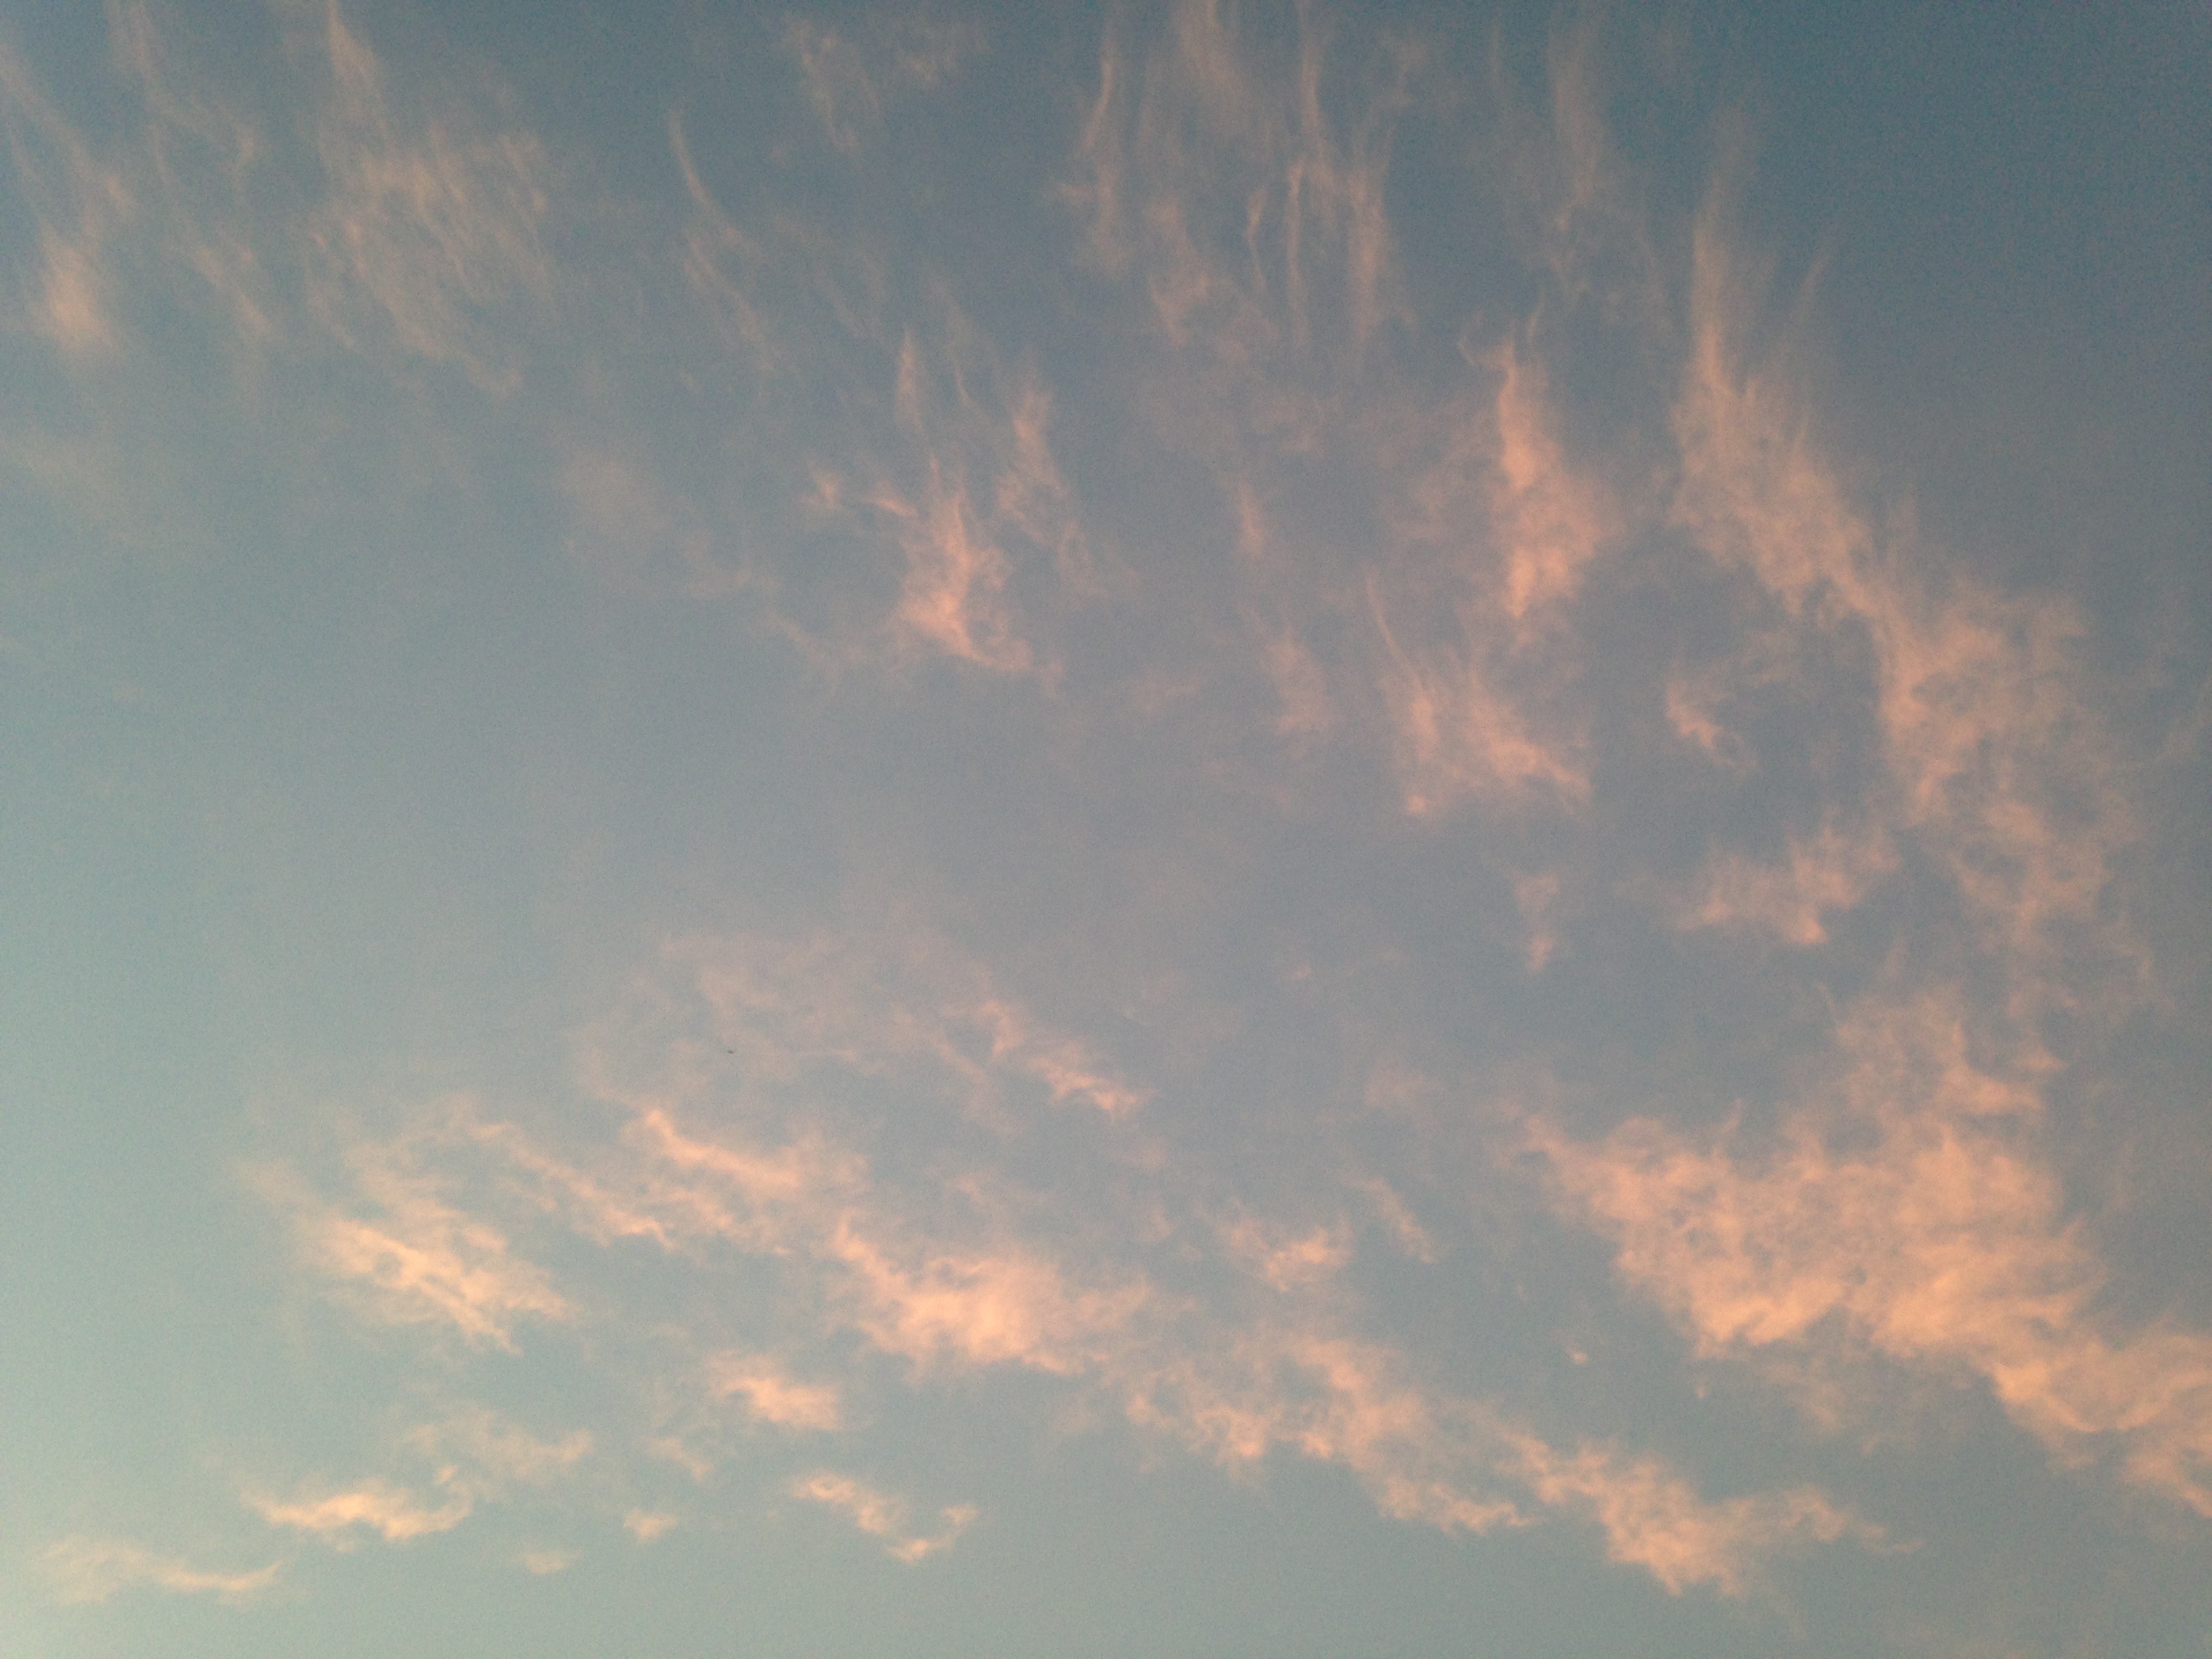
horizon, cloud, sky, sun, sunrise, sunset, sunlight, dawn, atmosphere, dusk, daytime, cumulus, afterglow, meteorological phenomenon, atmosphere of earth, red sky at morning